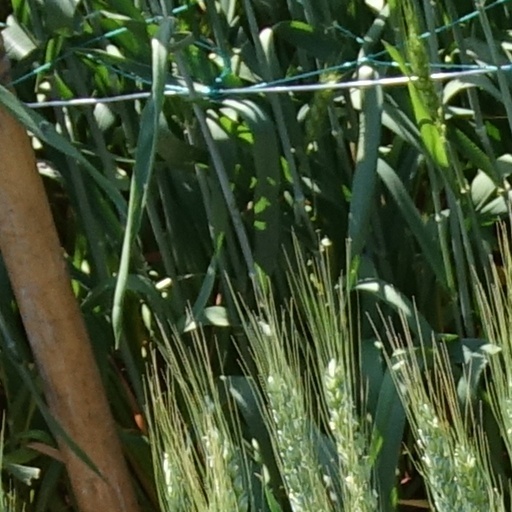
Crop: wheat